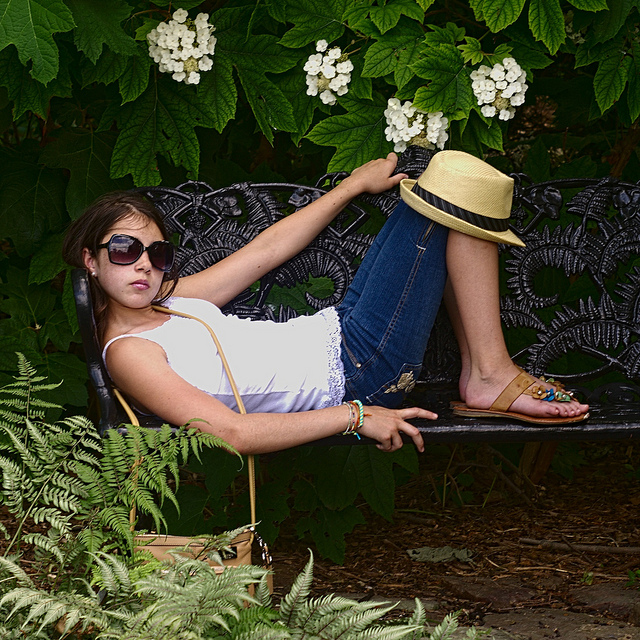
user: Given an image and a question. Answer the question in a short answer. Question: What are the flowers behind the model? Short Answer:
assistant: hydrangea